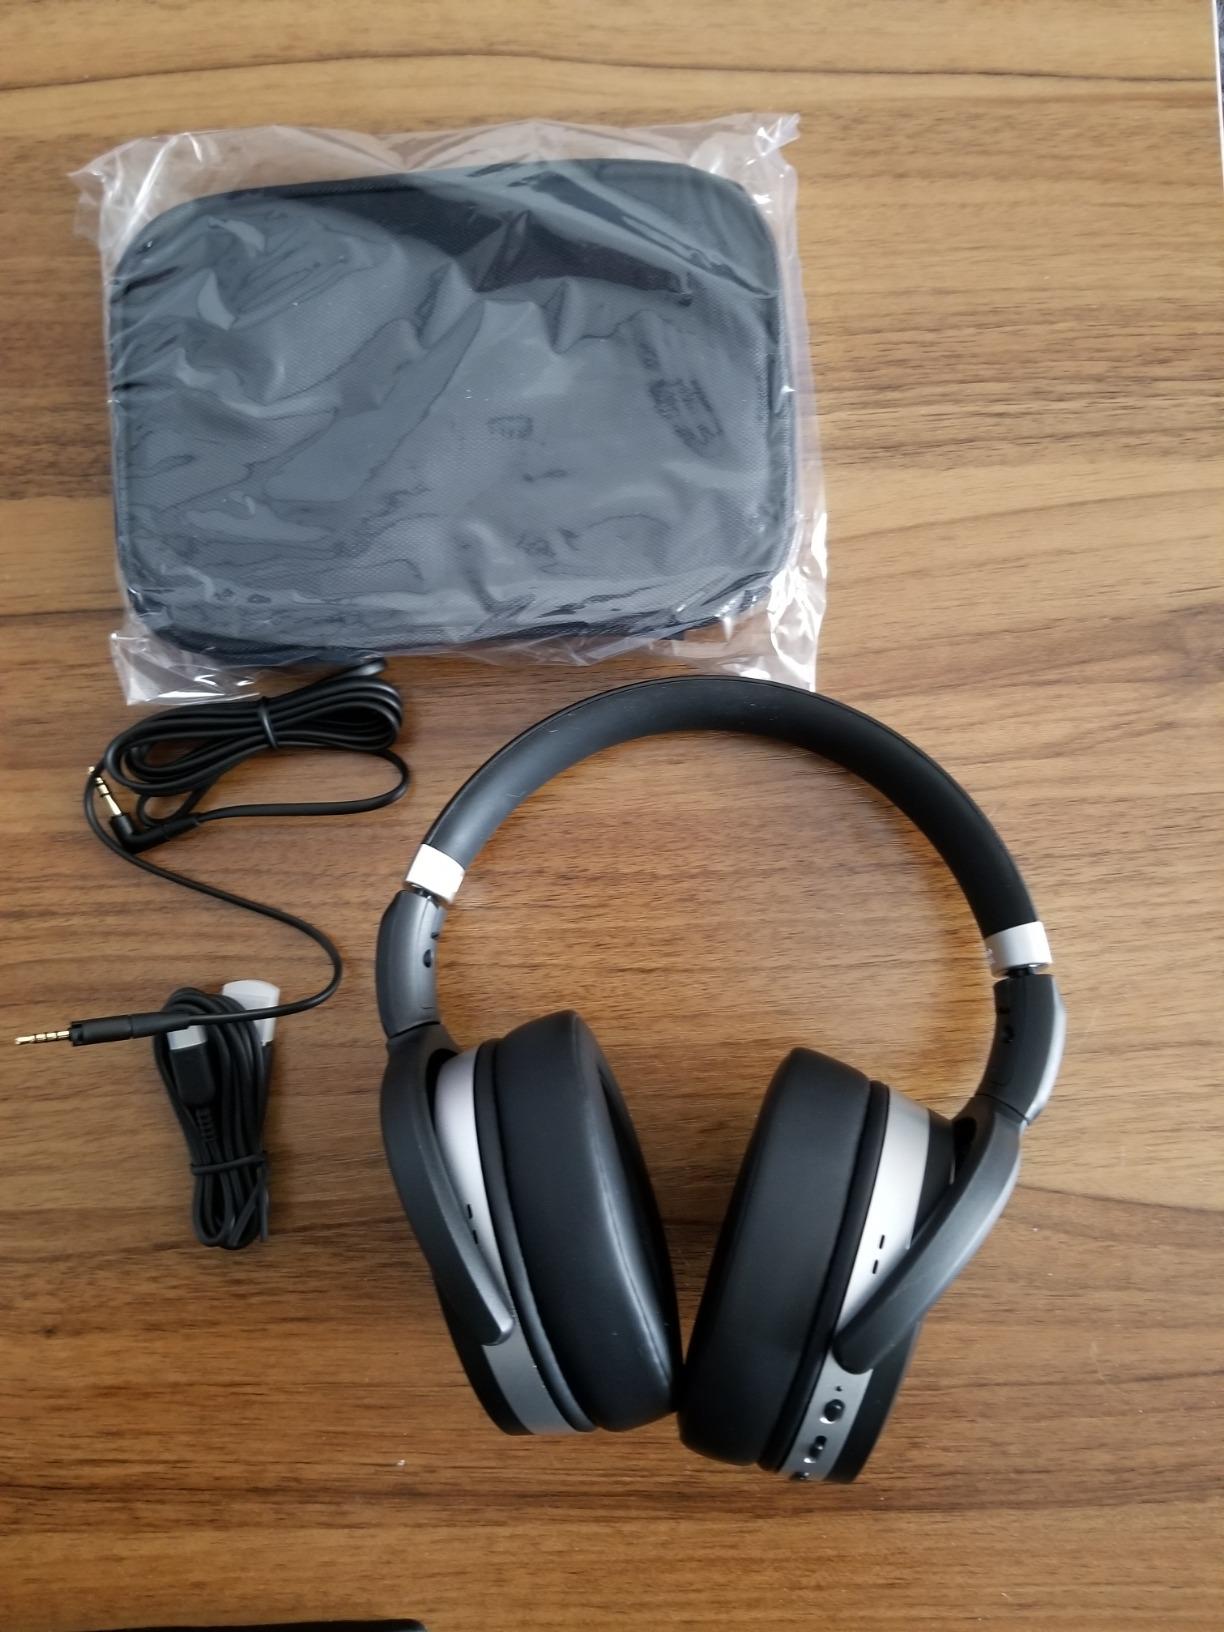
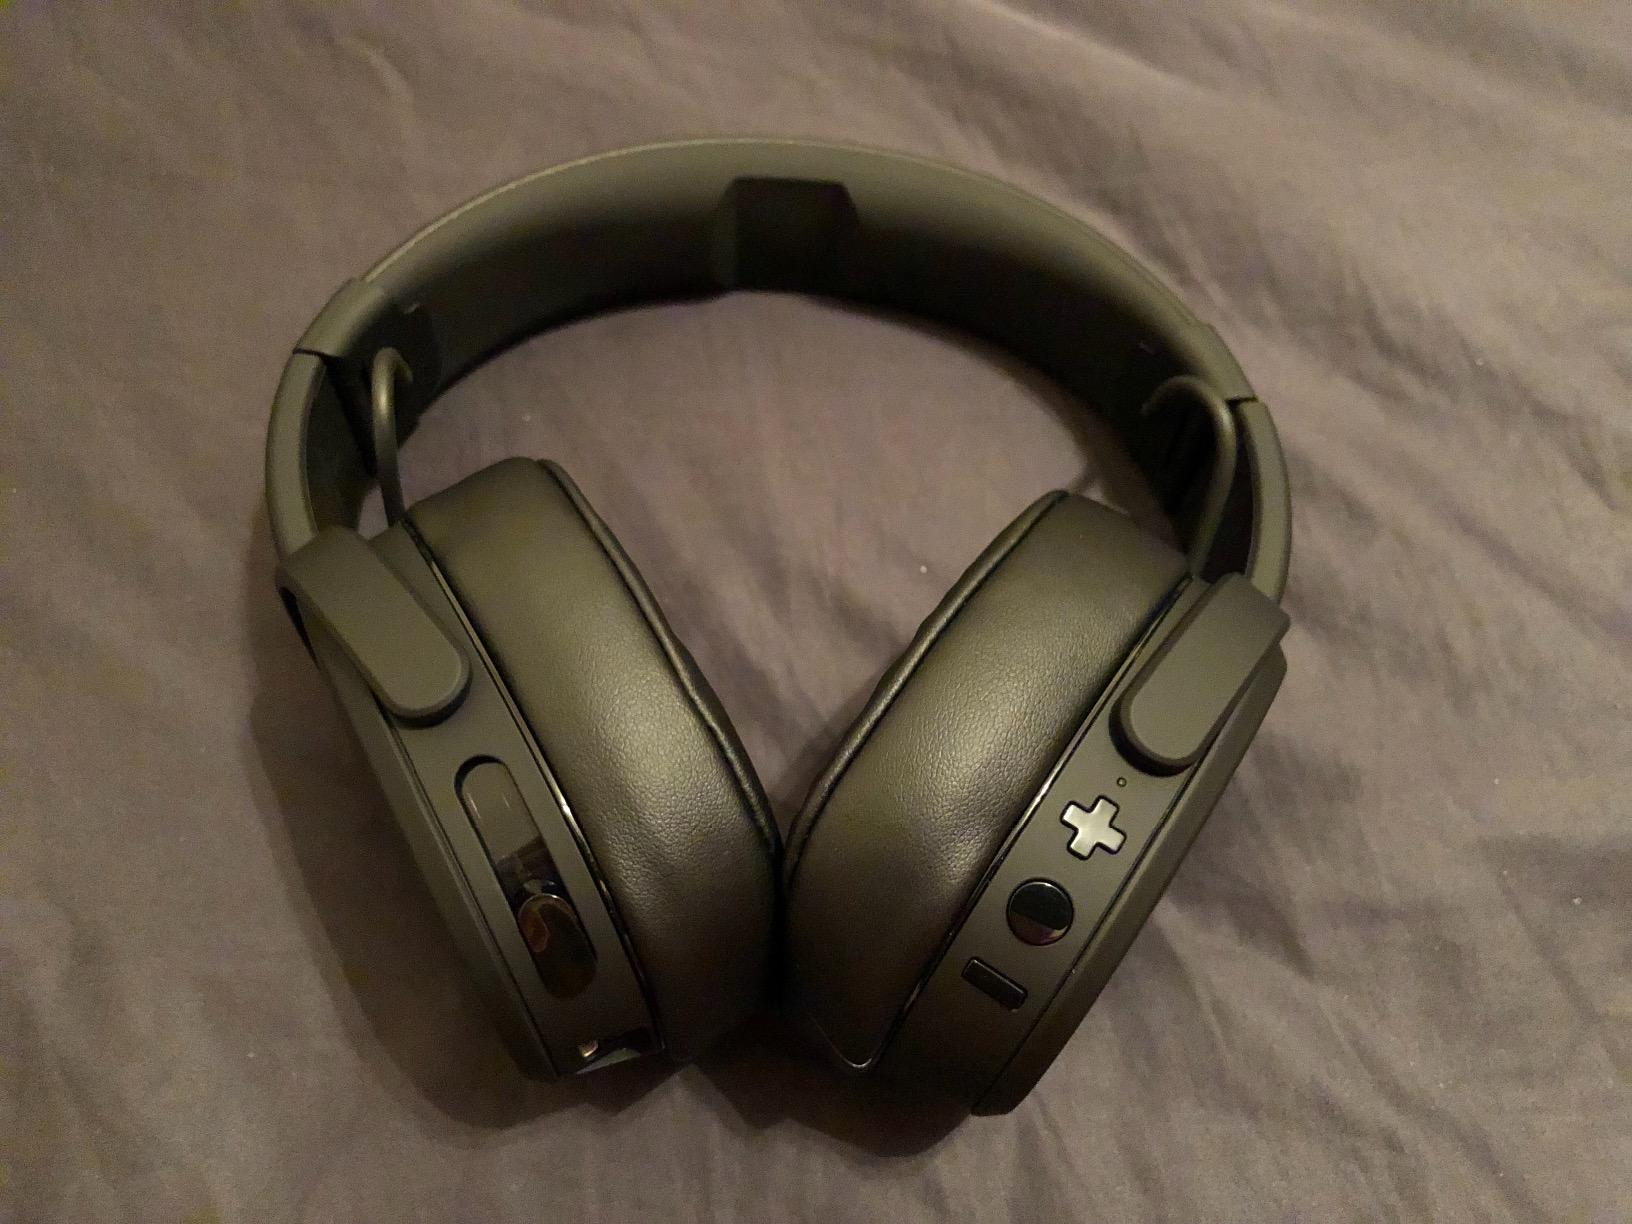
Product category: headphones
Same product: no